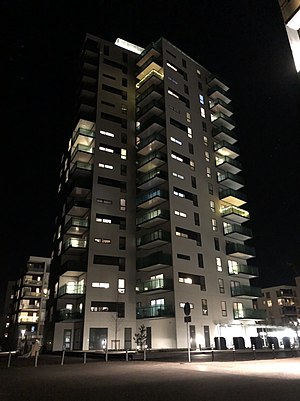
Holbæk / Historie / Nyere tid
Holbæk Fjordtårn i mørke.
"Holbæk er en by på Nordvestsjælland ca. 60 km fra København. Med sine 28.833 indbyggere er den Nordvestsjællands største by. Byen er hovedby i Holbæk Kommune og tilhører Region Sjælland. Holbæk er vokset op omkring det tidligere Holbæk Slot, der blev grundlagt i 1236 af Valdemar Sejr, og byen fik købstadsrettigheder i 1286. Om navnet er der to teorier: Enten er det en omskrivning af ""Den hule bæk"", refererende til den bæk der i middelalderen løb gennem byen, eller også er det ""Den hellige bæk"". Vest for havnen findes udløbet af en lille bæk med navnet Hulbæk.